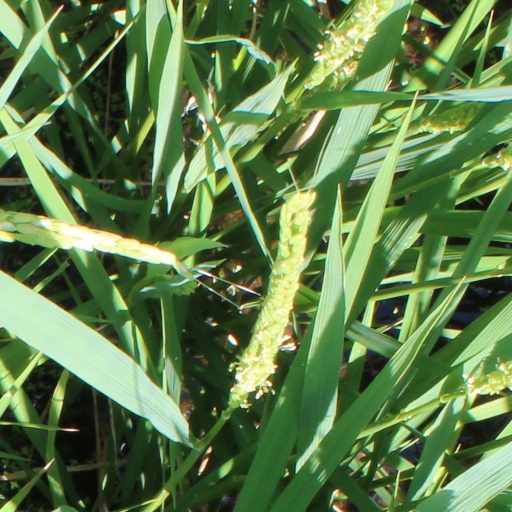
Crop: rice